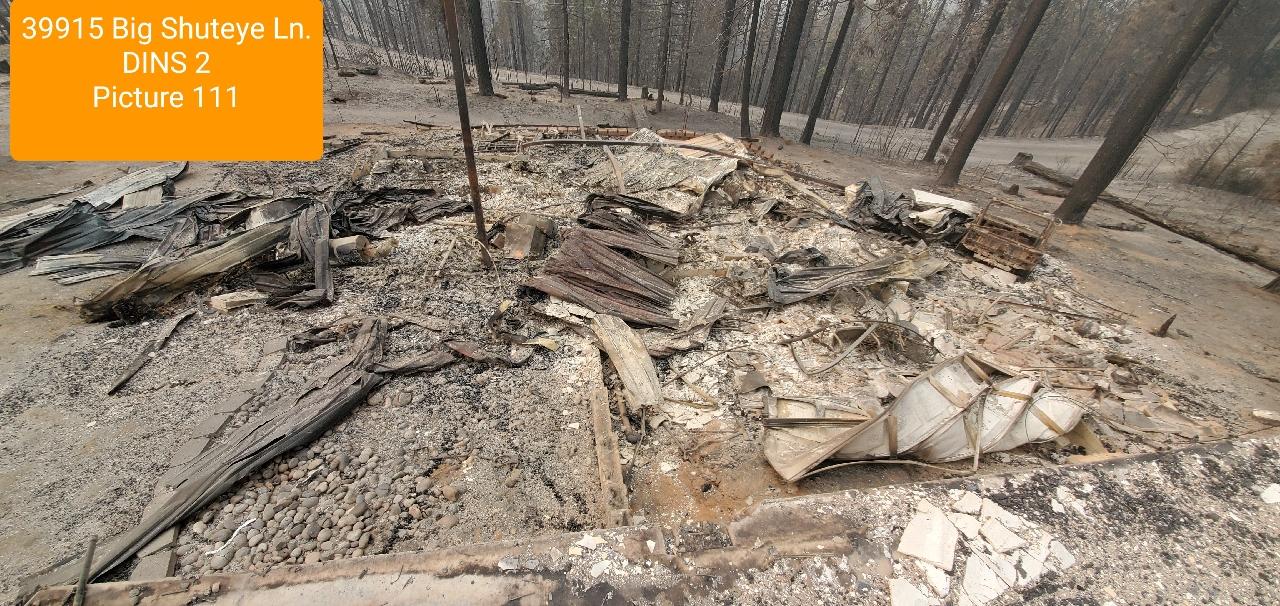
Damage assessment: destroyed